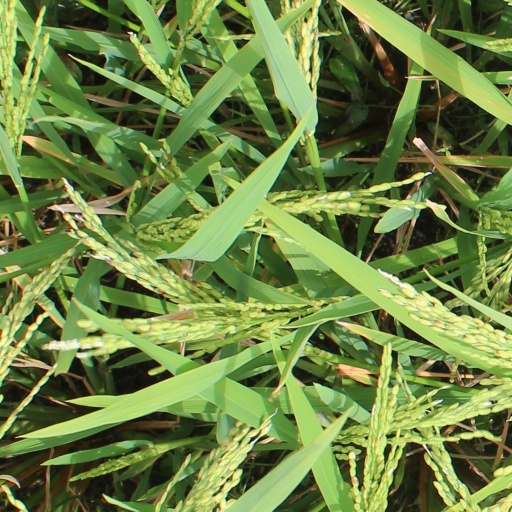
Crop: rice